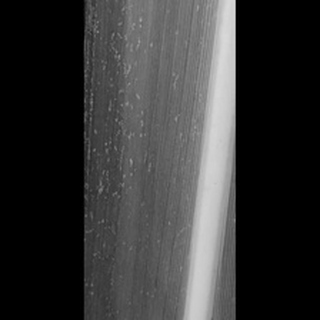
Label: sugarcane_mosaic